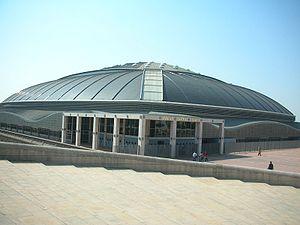
La 17ᵉ édition du championnat du monde masculin de basket-ball, renommé Coupe du monde FIBA, se déroule en Espagne du 30 août au 14 septembre 2014. Les États-Unis sont les tenants du titre, devant la Turquie qui évoluait à domicile en 2010.
La Coupe du monde de futsal de 1996 est la troisième édition de la Coupe du monde de futsal de la Fédération internationale de football association. Elle se déroule en Espagne du 24 novembre au 8 décembre 1996 et voit le Brésil conserver son titre pour la seconde fois, face au pays hôte.